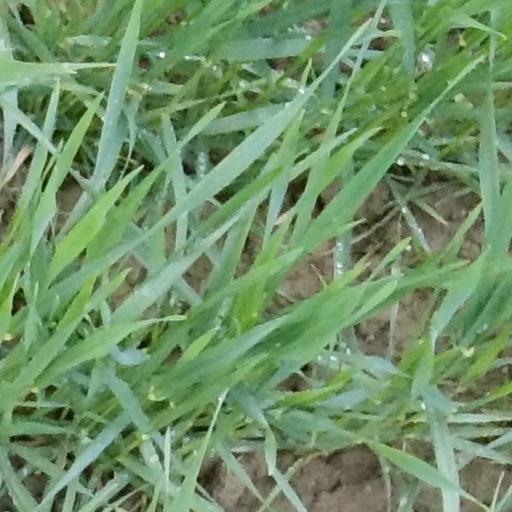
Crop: wheat